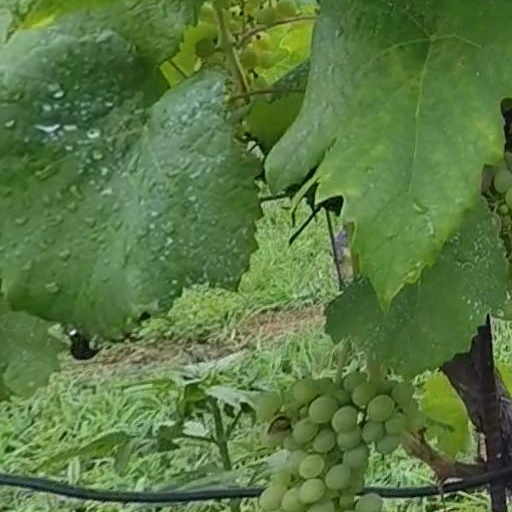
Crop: grape